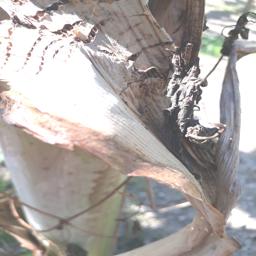
Label: BACTERIAL SOFT ROT